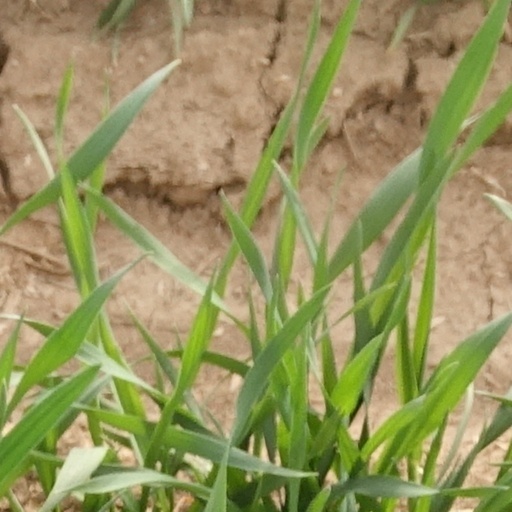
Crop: wheat